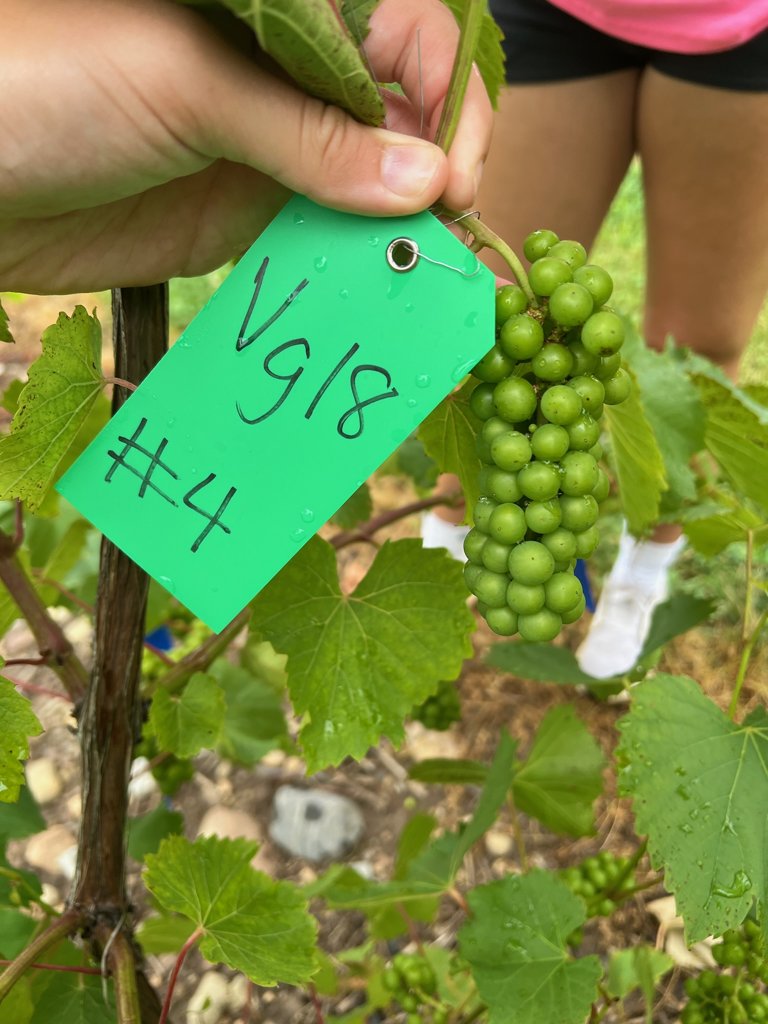
Berries visible: 46
Grape clusters: 1